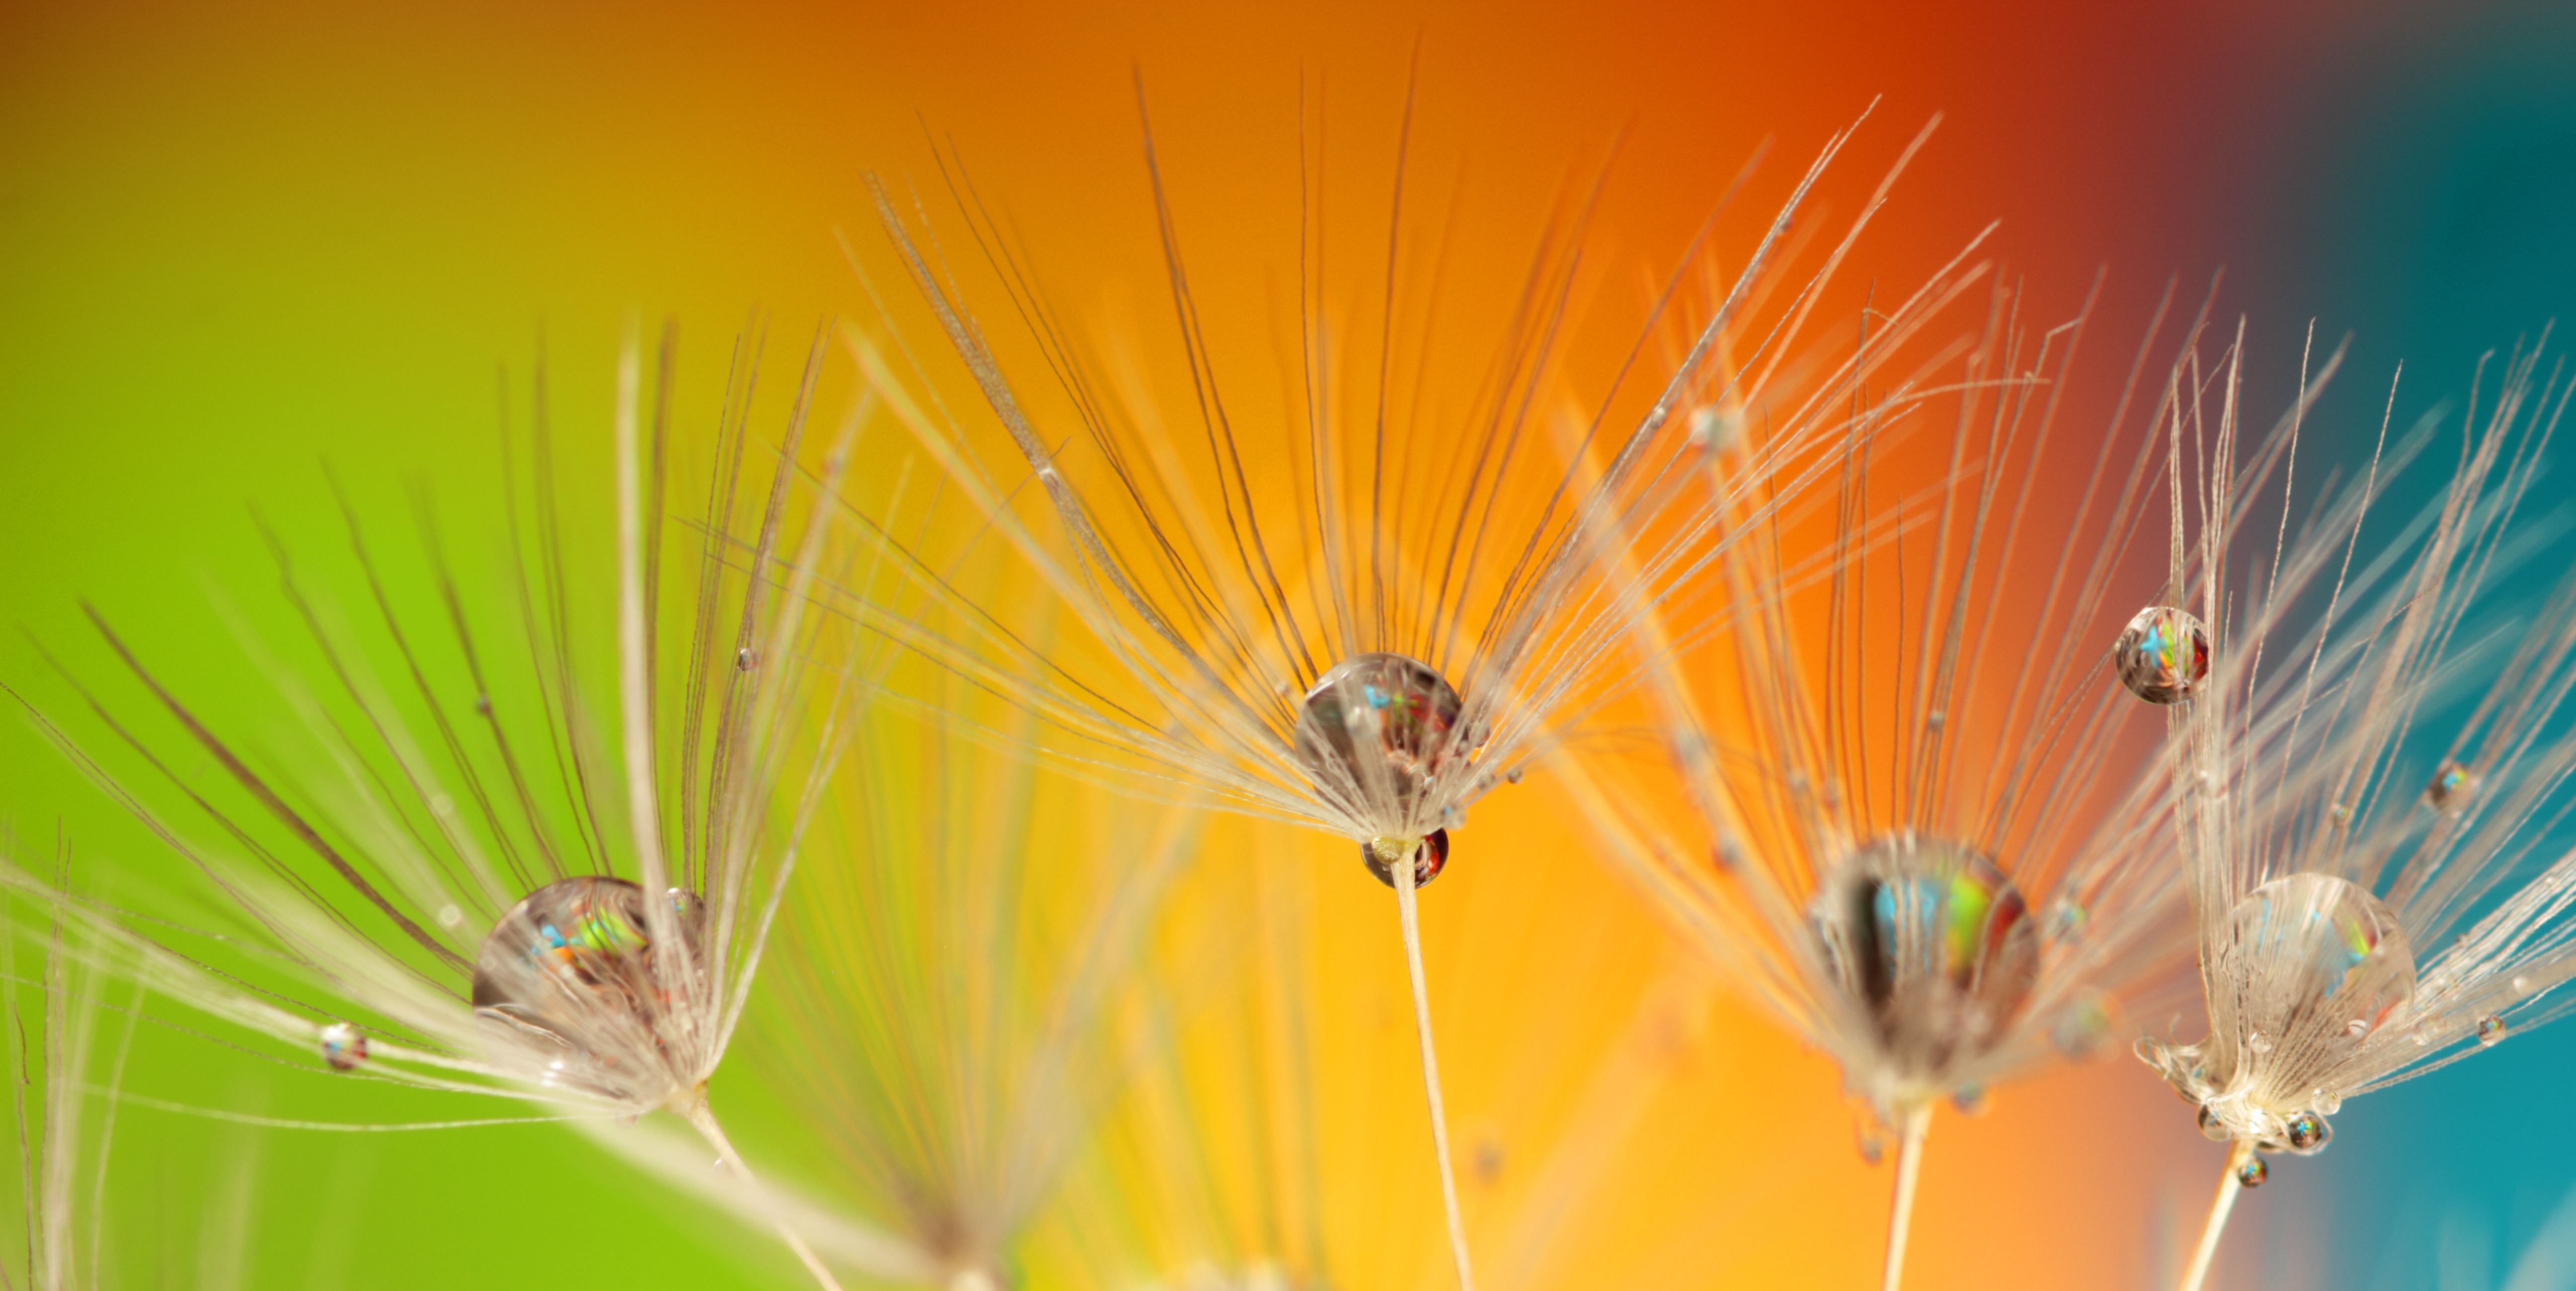
water, nature, grass, droplet, drop, liquid, plant, photography, meadow, dandelion, sunlight, rain, leaf, seed, flower, raindrop, orange, pollen, spring, green, color, insect, macro, blue, colorful, yellow, garden, flora, wild flower, close up, wild plant, seeds, colour, aqua, droplets, colours, drops, drop of water, macro photography, water drops, grass family, computer wallpaper